Historic Michigan Boulevard District

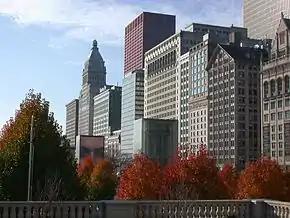
Historic Michigan Avenue from Millennium Park

Today the only building on the eastern side of Michigan Avenue in the Historic District hosts the Art Institute of Chicago. However, several interesting structures have been added to the northern part of the eastern side of Michigan Avenue in Millennium Park such as Crown Fountain and McCormick Tribune Plaza. The current "End Historic US 66" marker is now located along Michigan Avenue in this district to mark the official end of U.S. Route 66 in Illinois, but this and several others traverse Michigan Avenue within Grant Park because landfill has created two blocks of real estate between Michigan Avenue and the Lake Michigan shoreline. Also, the Fountain was relocated and is no longer easily seen from Michigan Avenue.